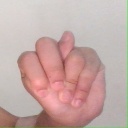
अक्षर: न